2nd West Virginia Cavalry Regiment

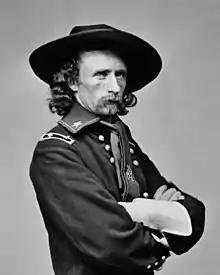
Old picture of an American Civil War general

After 240 men mustered out of the regiment, it was reorganized into seven companies. Since most of the regiment's companies were depleted from either lack of re-enlistments or casualties, some of the companies were combined. CompanyI was combined into CompanyB, CompanyH was combined into CompanyC, CompanyE was composed of men from CompanyG and CompanyK, and a new CompanyG consisted of men from CompanyM. The new regiment commander was Lieutenant Colonel James Allen. His second-in-command was Major Edwin S. Morgan.